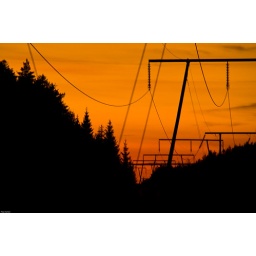
Power transmission lines in contrast with the orange sky just after sunset